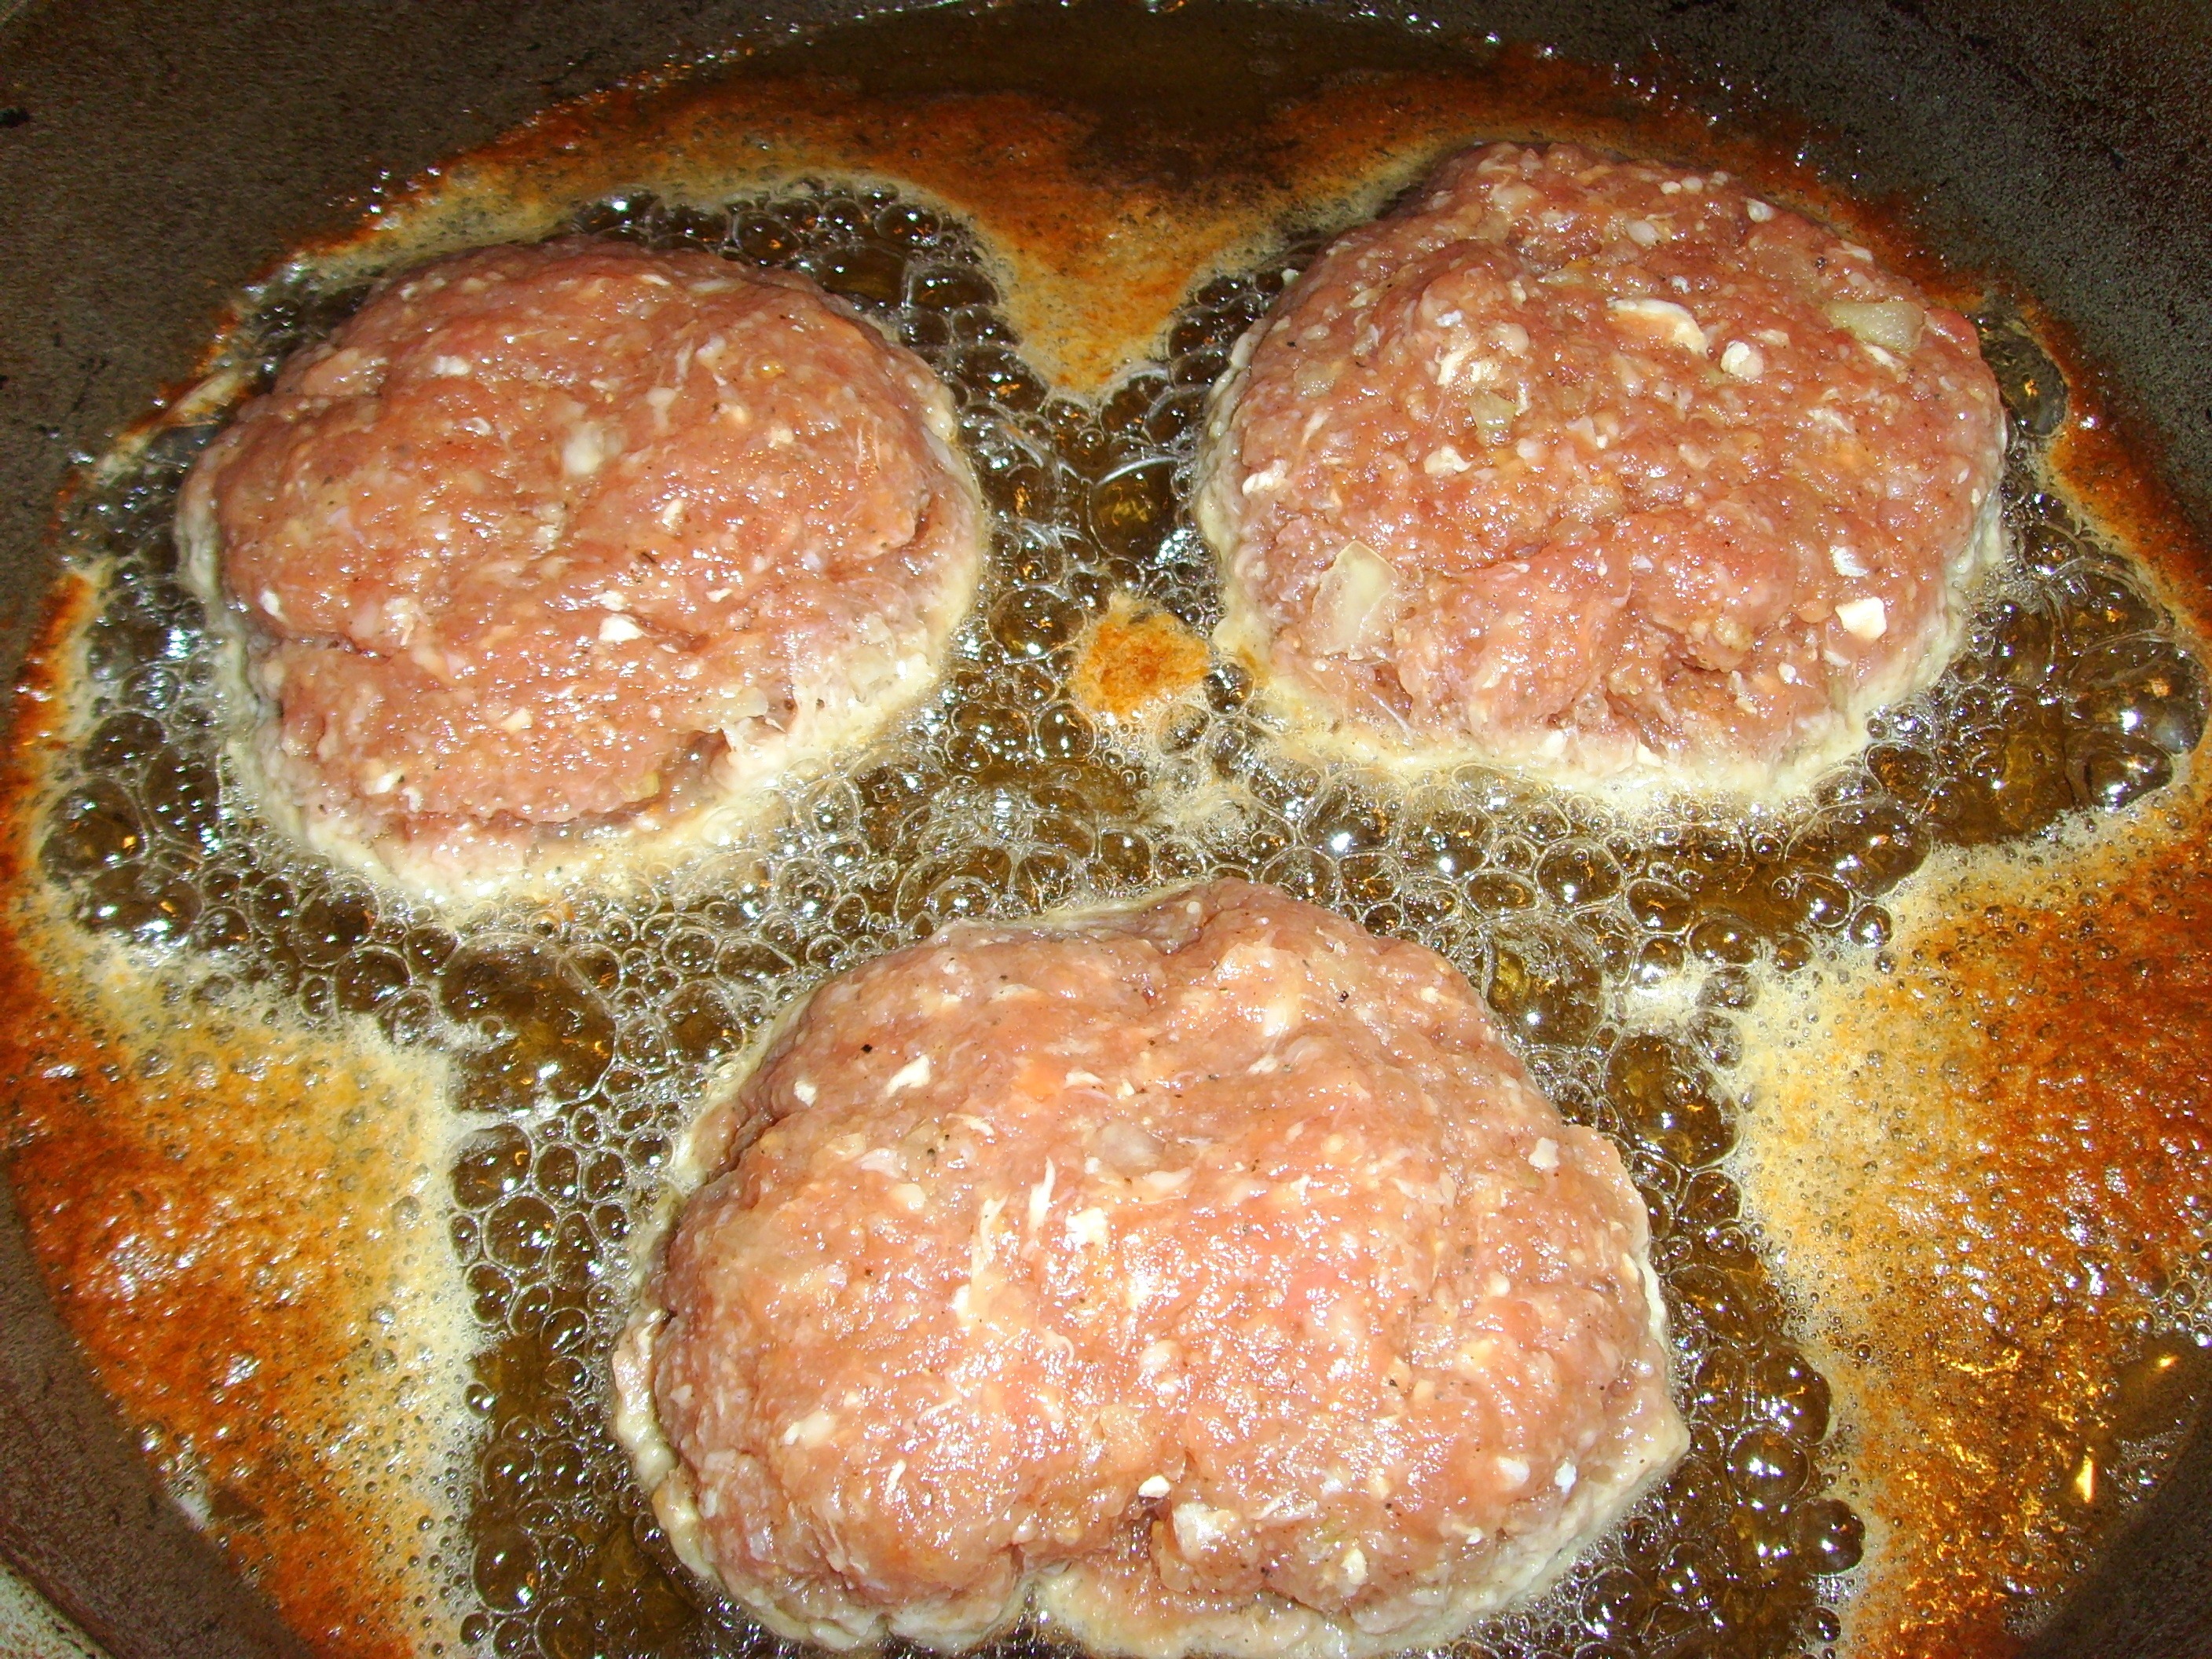
dish, meal, food, breakfast, eat, meat, cuisine, cook, fat, three, raw, fry, oil, meatballs, minced meat, greasy, protein, sear, meatball, meat kane, proteins, hash, fried food, frikadeller, deep fat frying, gewiegtes